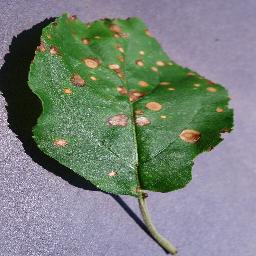
Label: Apple___Black_rot